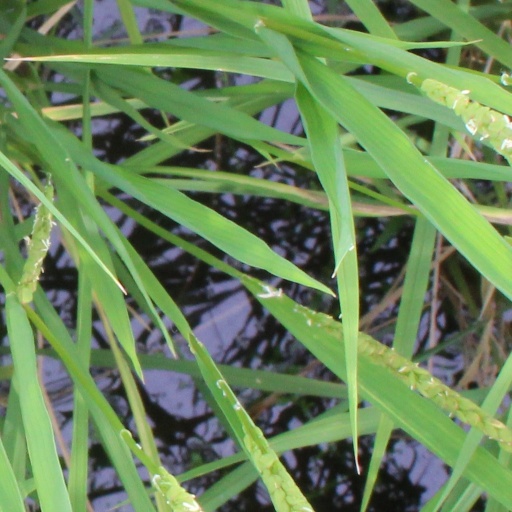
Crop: rice